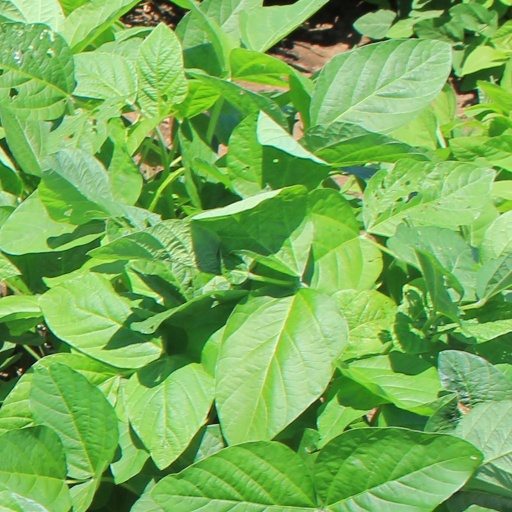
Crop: soybean